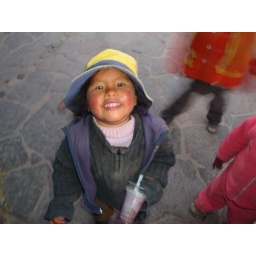
girl in Chavay market